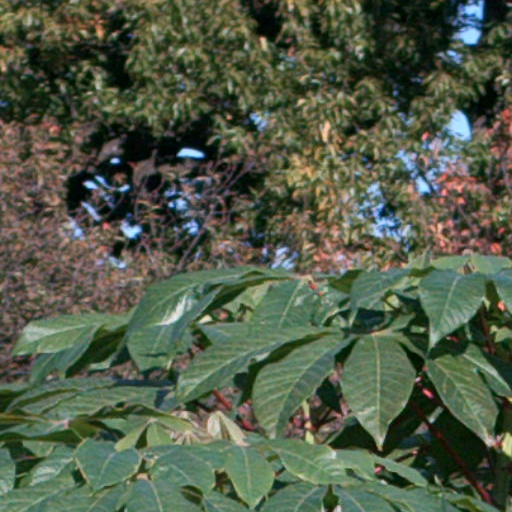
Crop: cassava